Klopp Castle

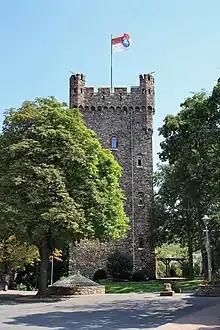
The rebuilt bergfried

In 1853 the gatehouse, the bridge across the moat and the fortifications were rebuilt for Ludwig Maria Cron. The bergfried was rebuilt as a crenellated tower 26 metres high, with four corner turrets. In 1875–79, a new Gothic building was built on the site. The architect for both was the mayor, Eberhard Soherr. The base of the bergfried, the moat and parts of the southern curtain wall and its chemin de ronde are the only remnants of the medieval castle.